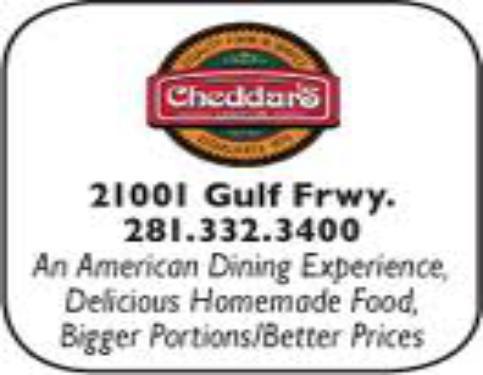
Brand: Cheader's
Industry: Food